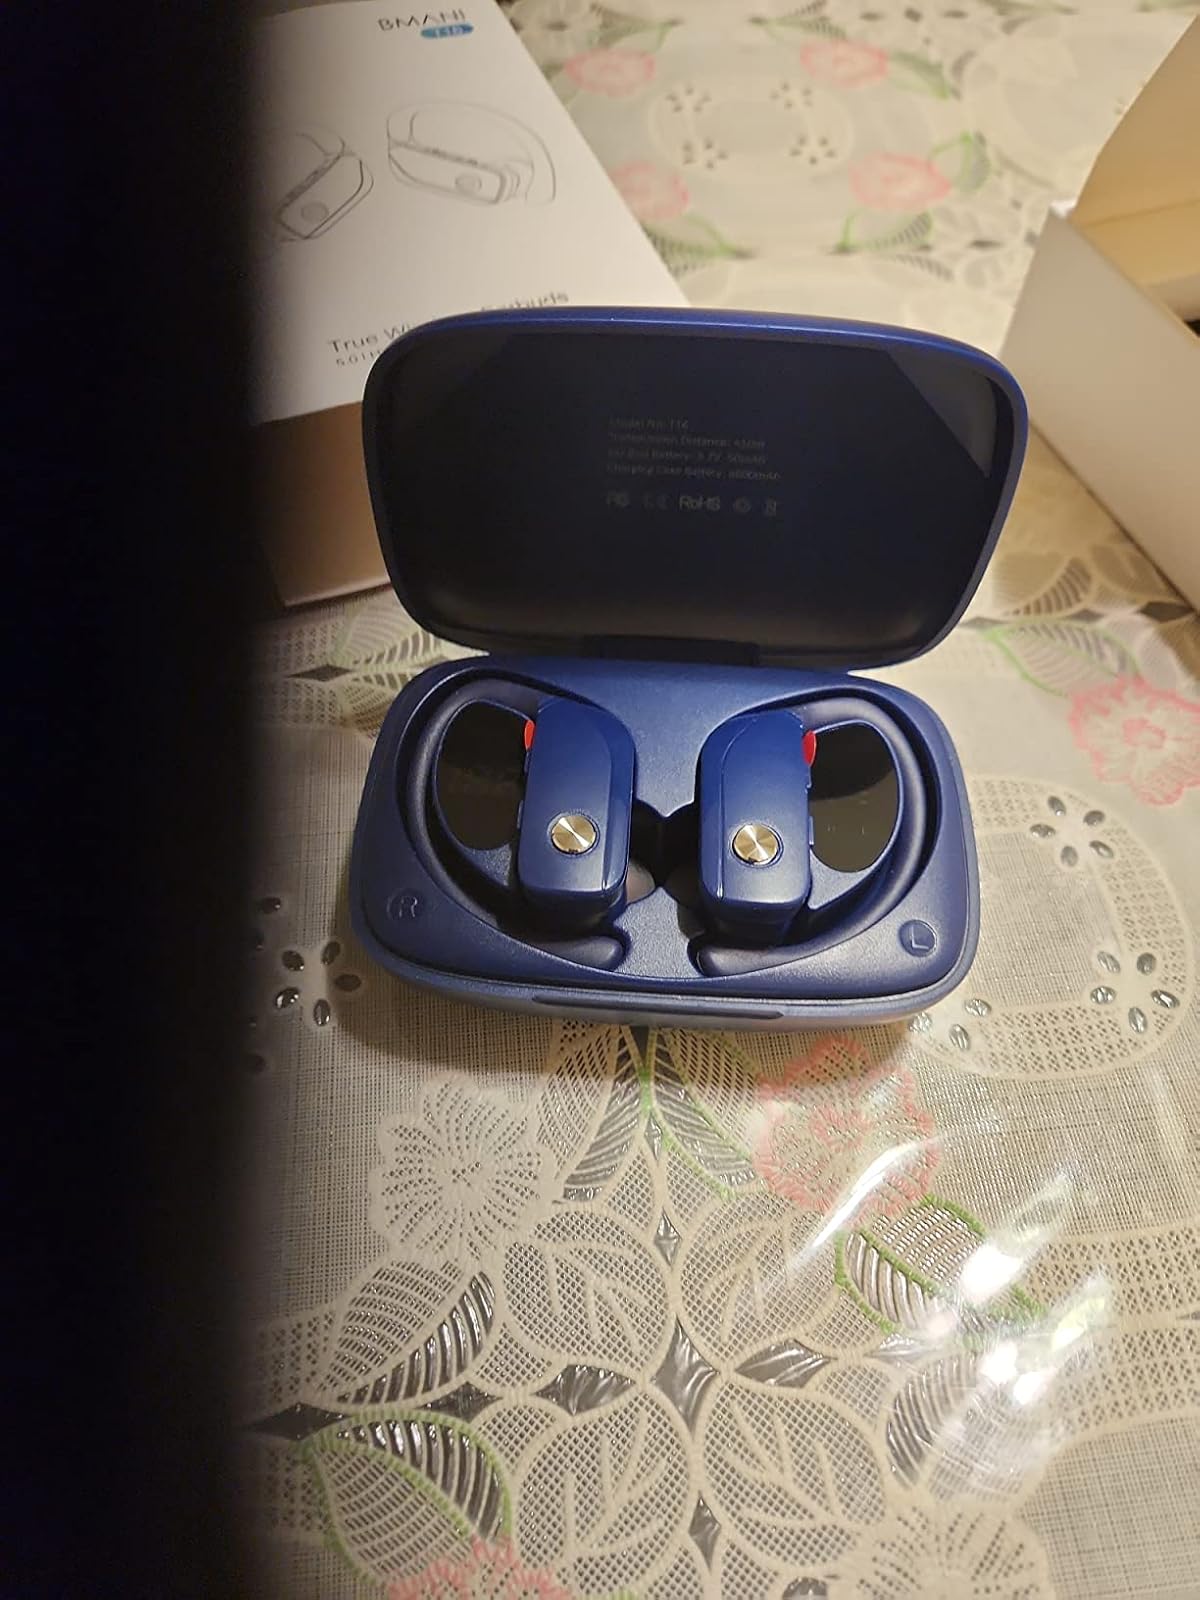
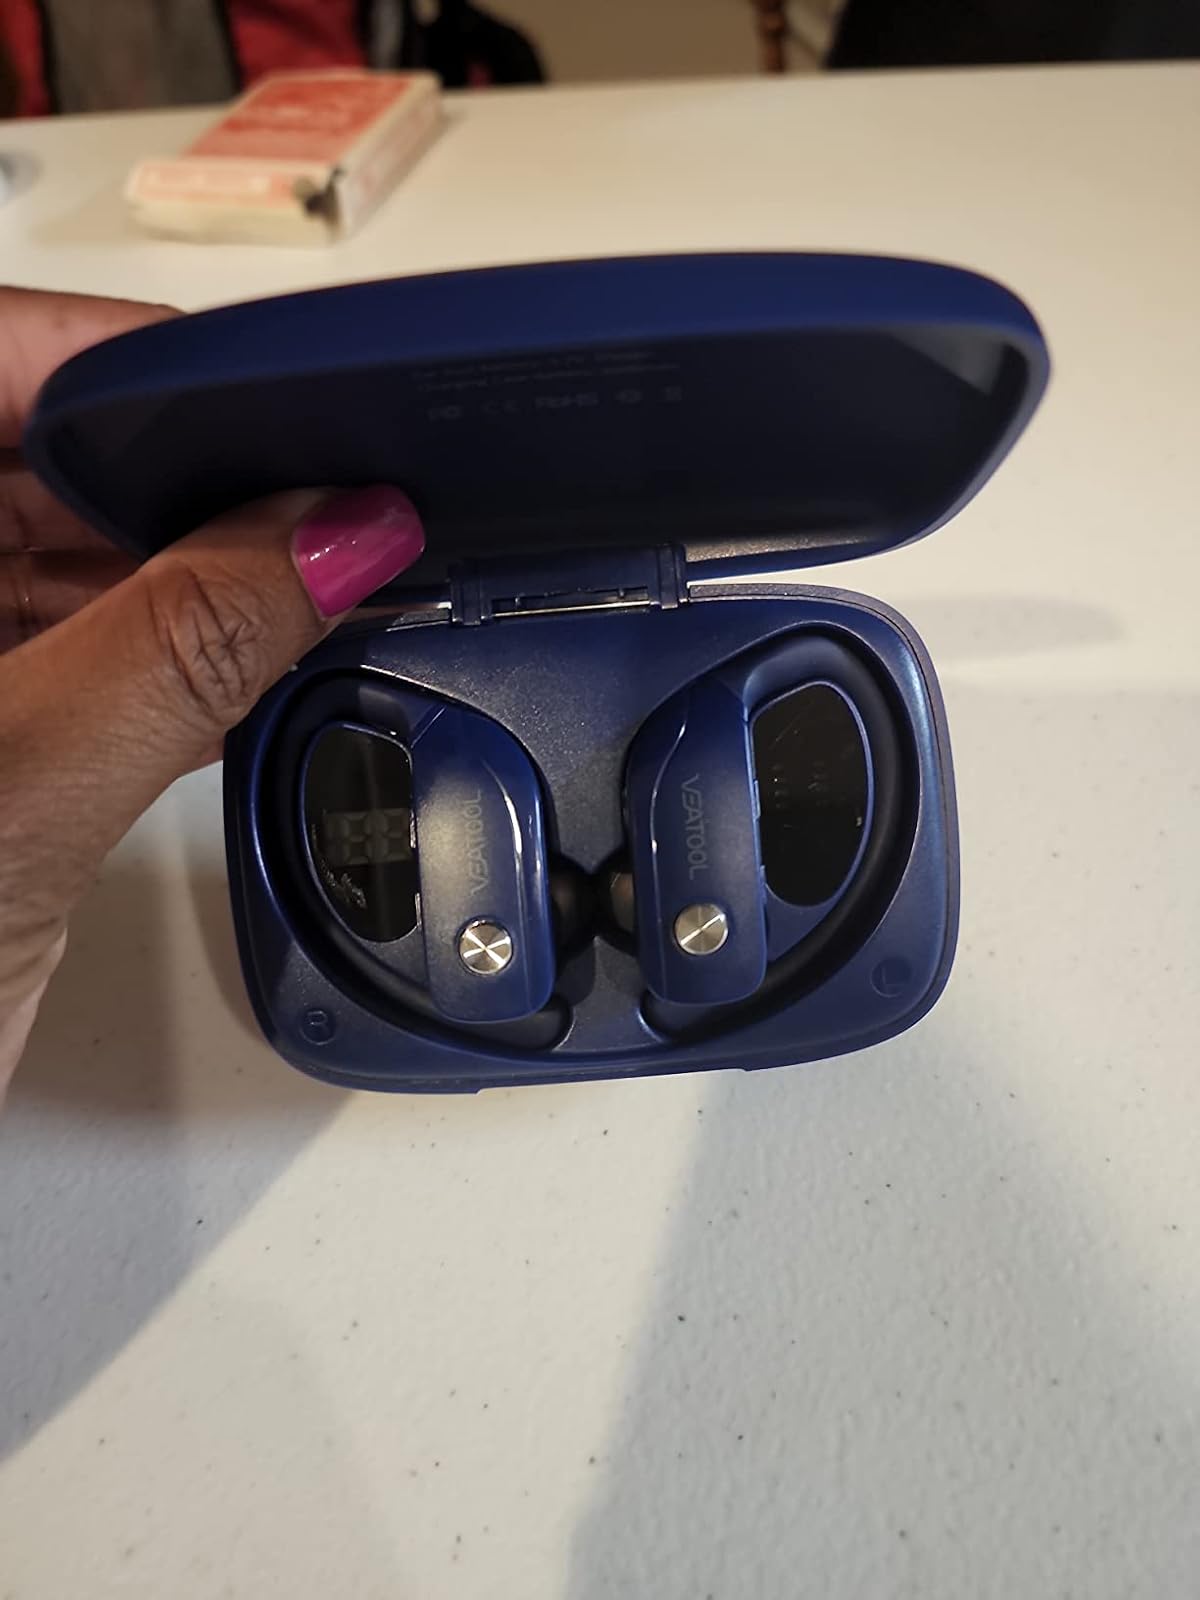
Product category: earbuds
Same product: yes